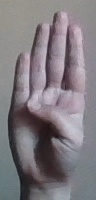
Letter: kaaf